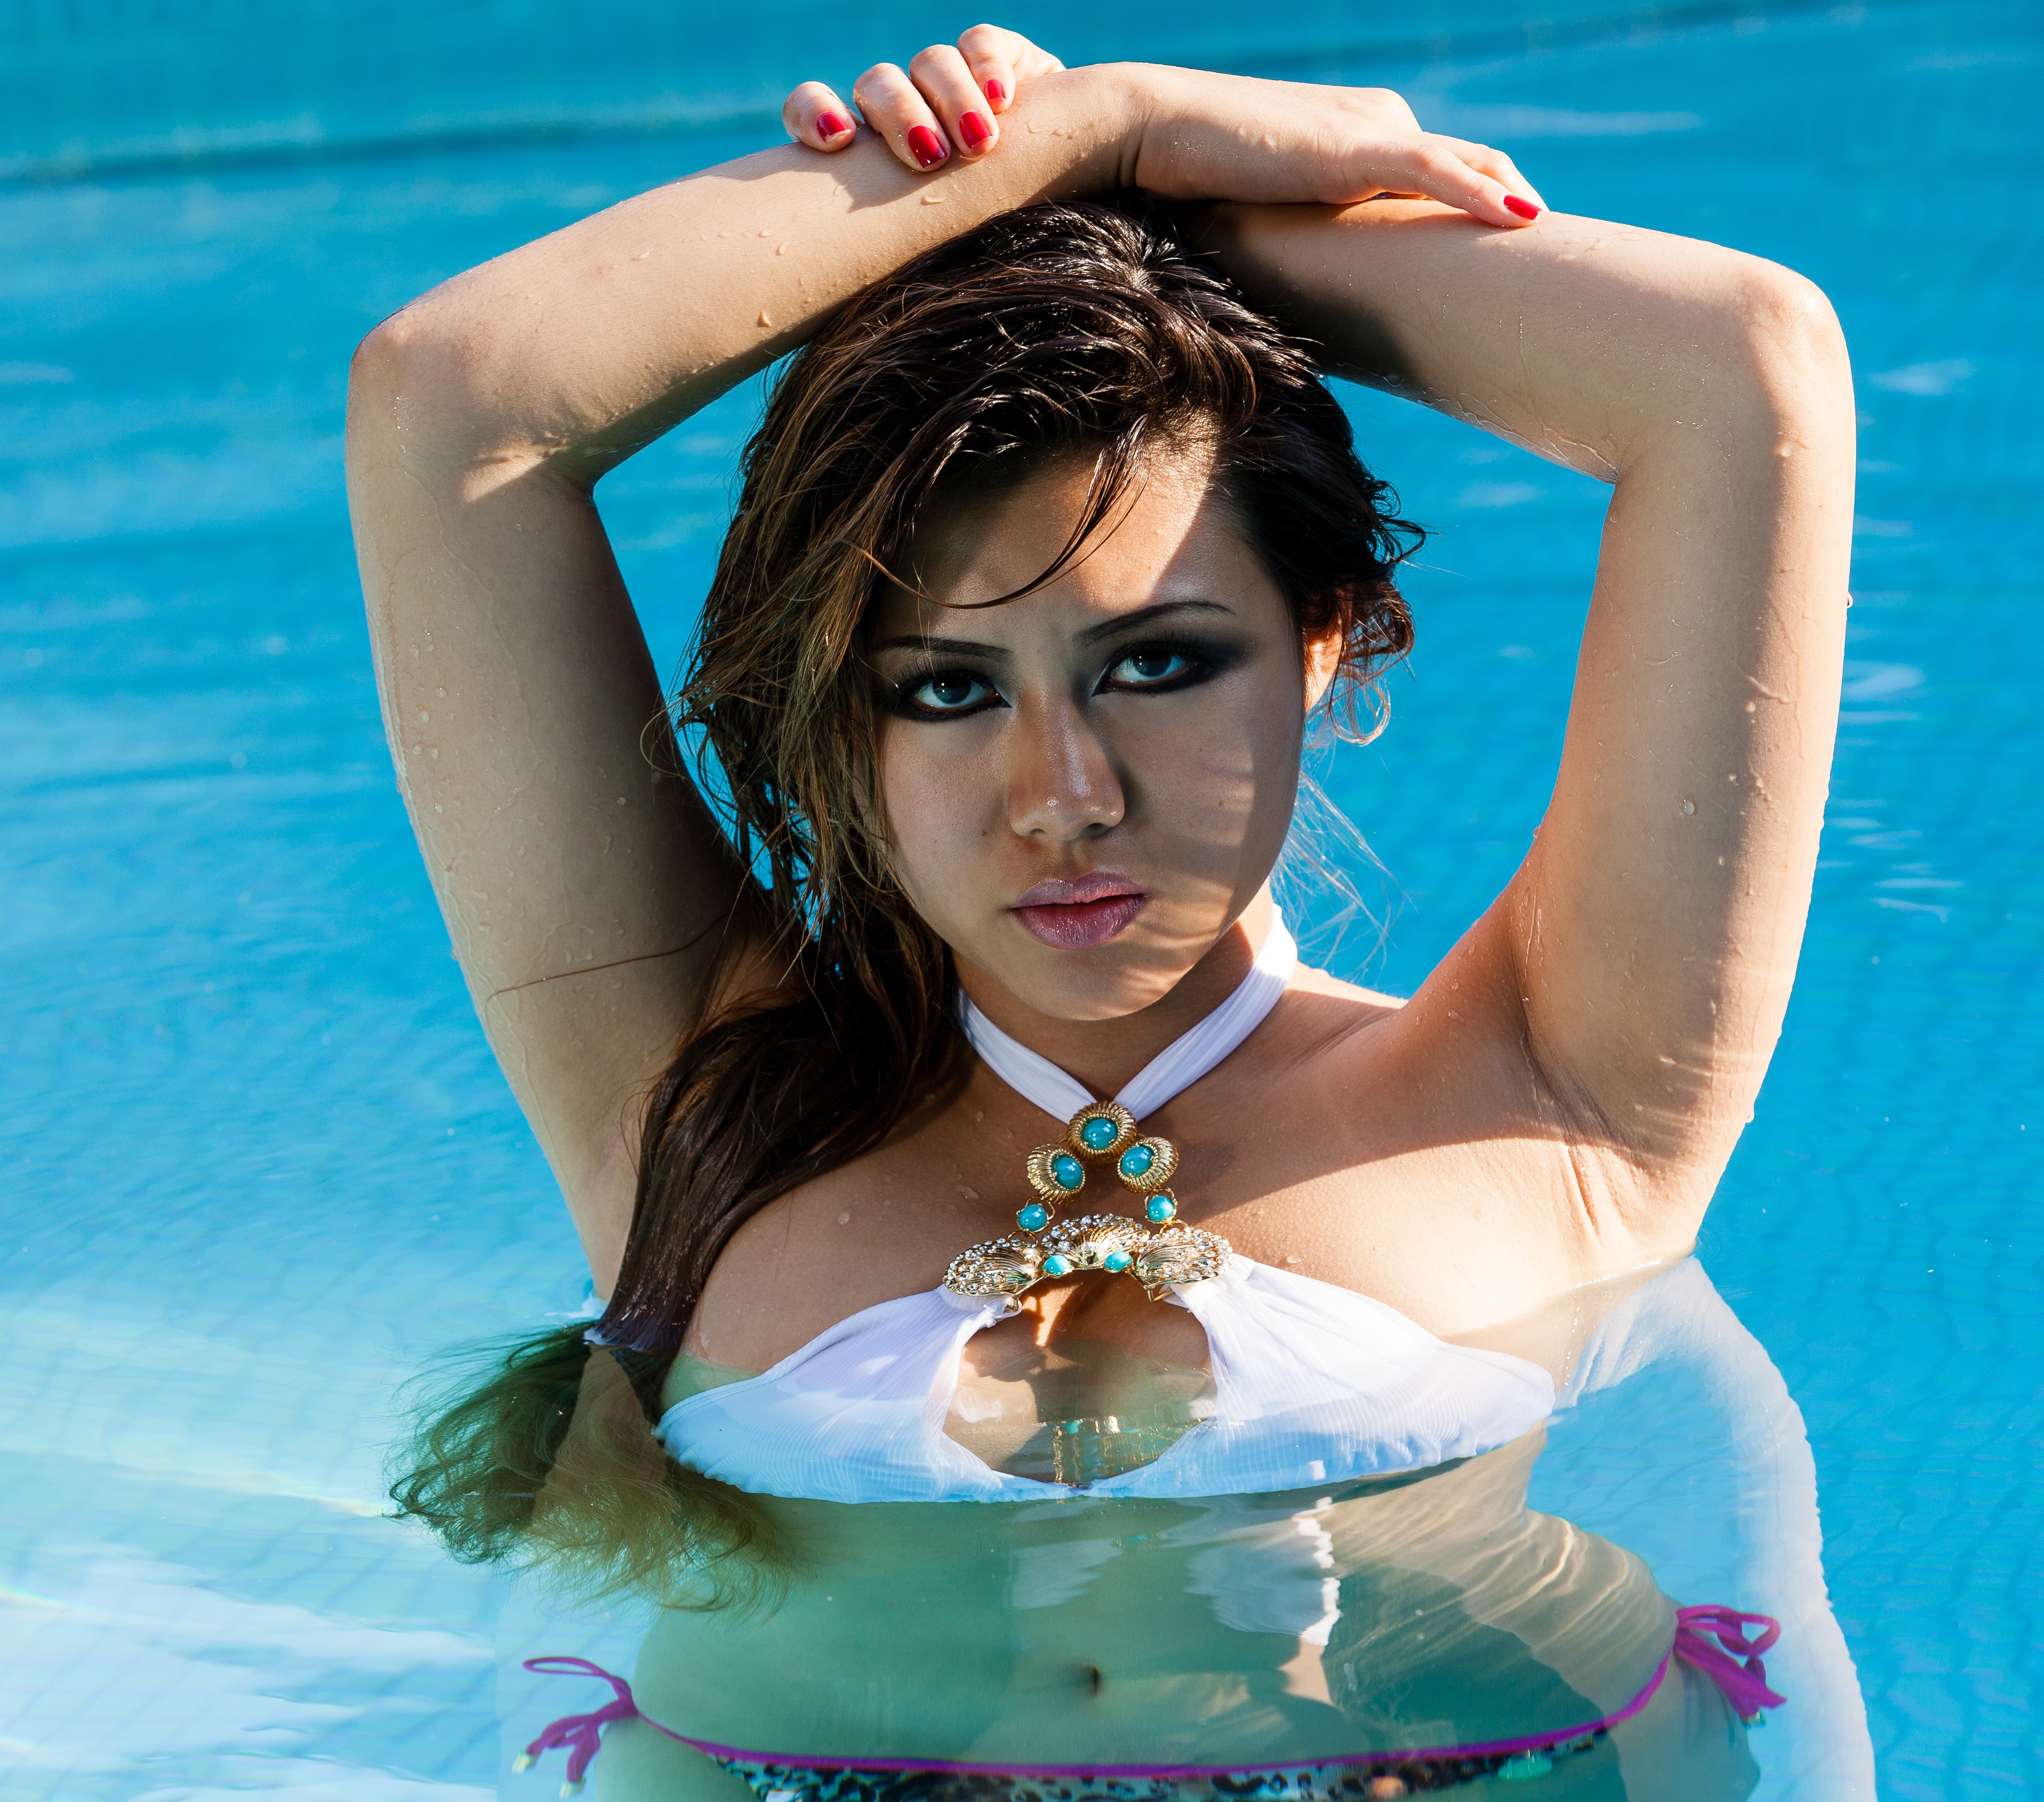
water, person, girl, woman, white, female, model, young, swimming pool, blue, clothing, healthy, workout, bikini, swimwear, necklace, face, skin, beauty, sexy, body, costume, slim, eurasian, attractive, photo shoot